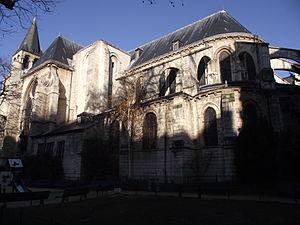
Paris, Abbaye de Saint-Germain-des-Prés, 1163